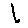
Label: 1